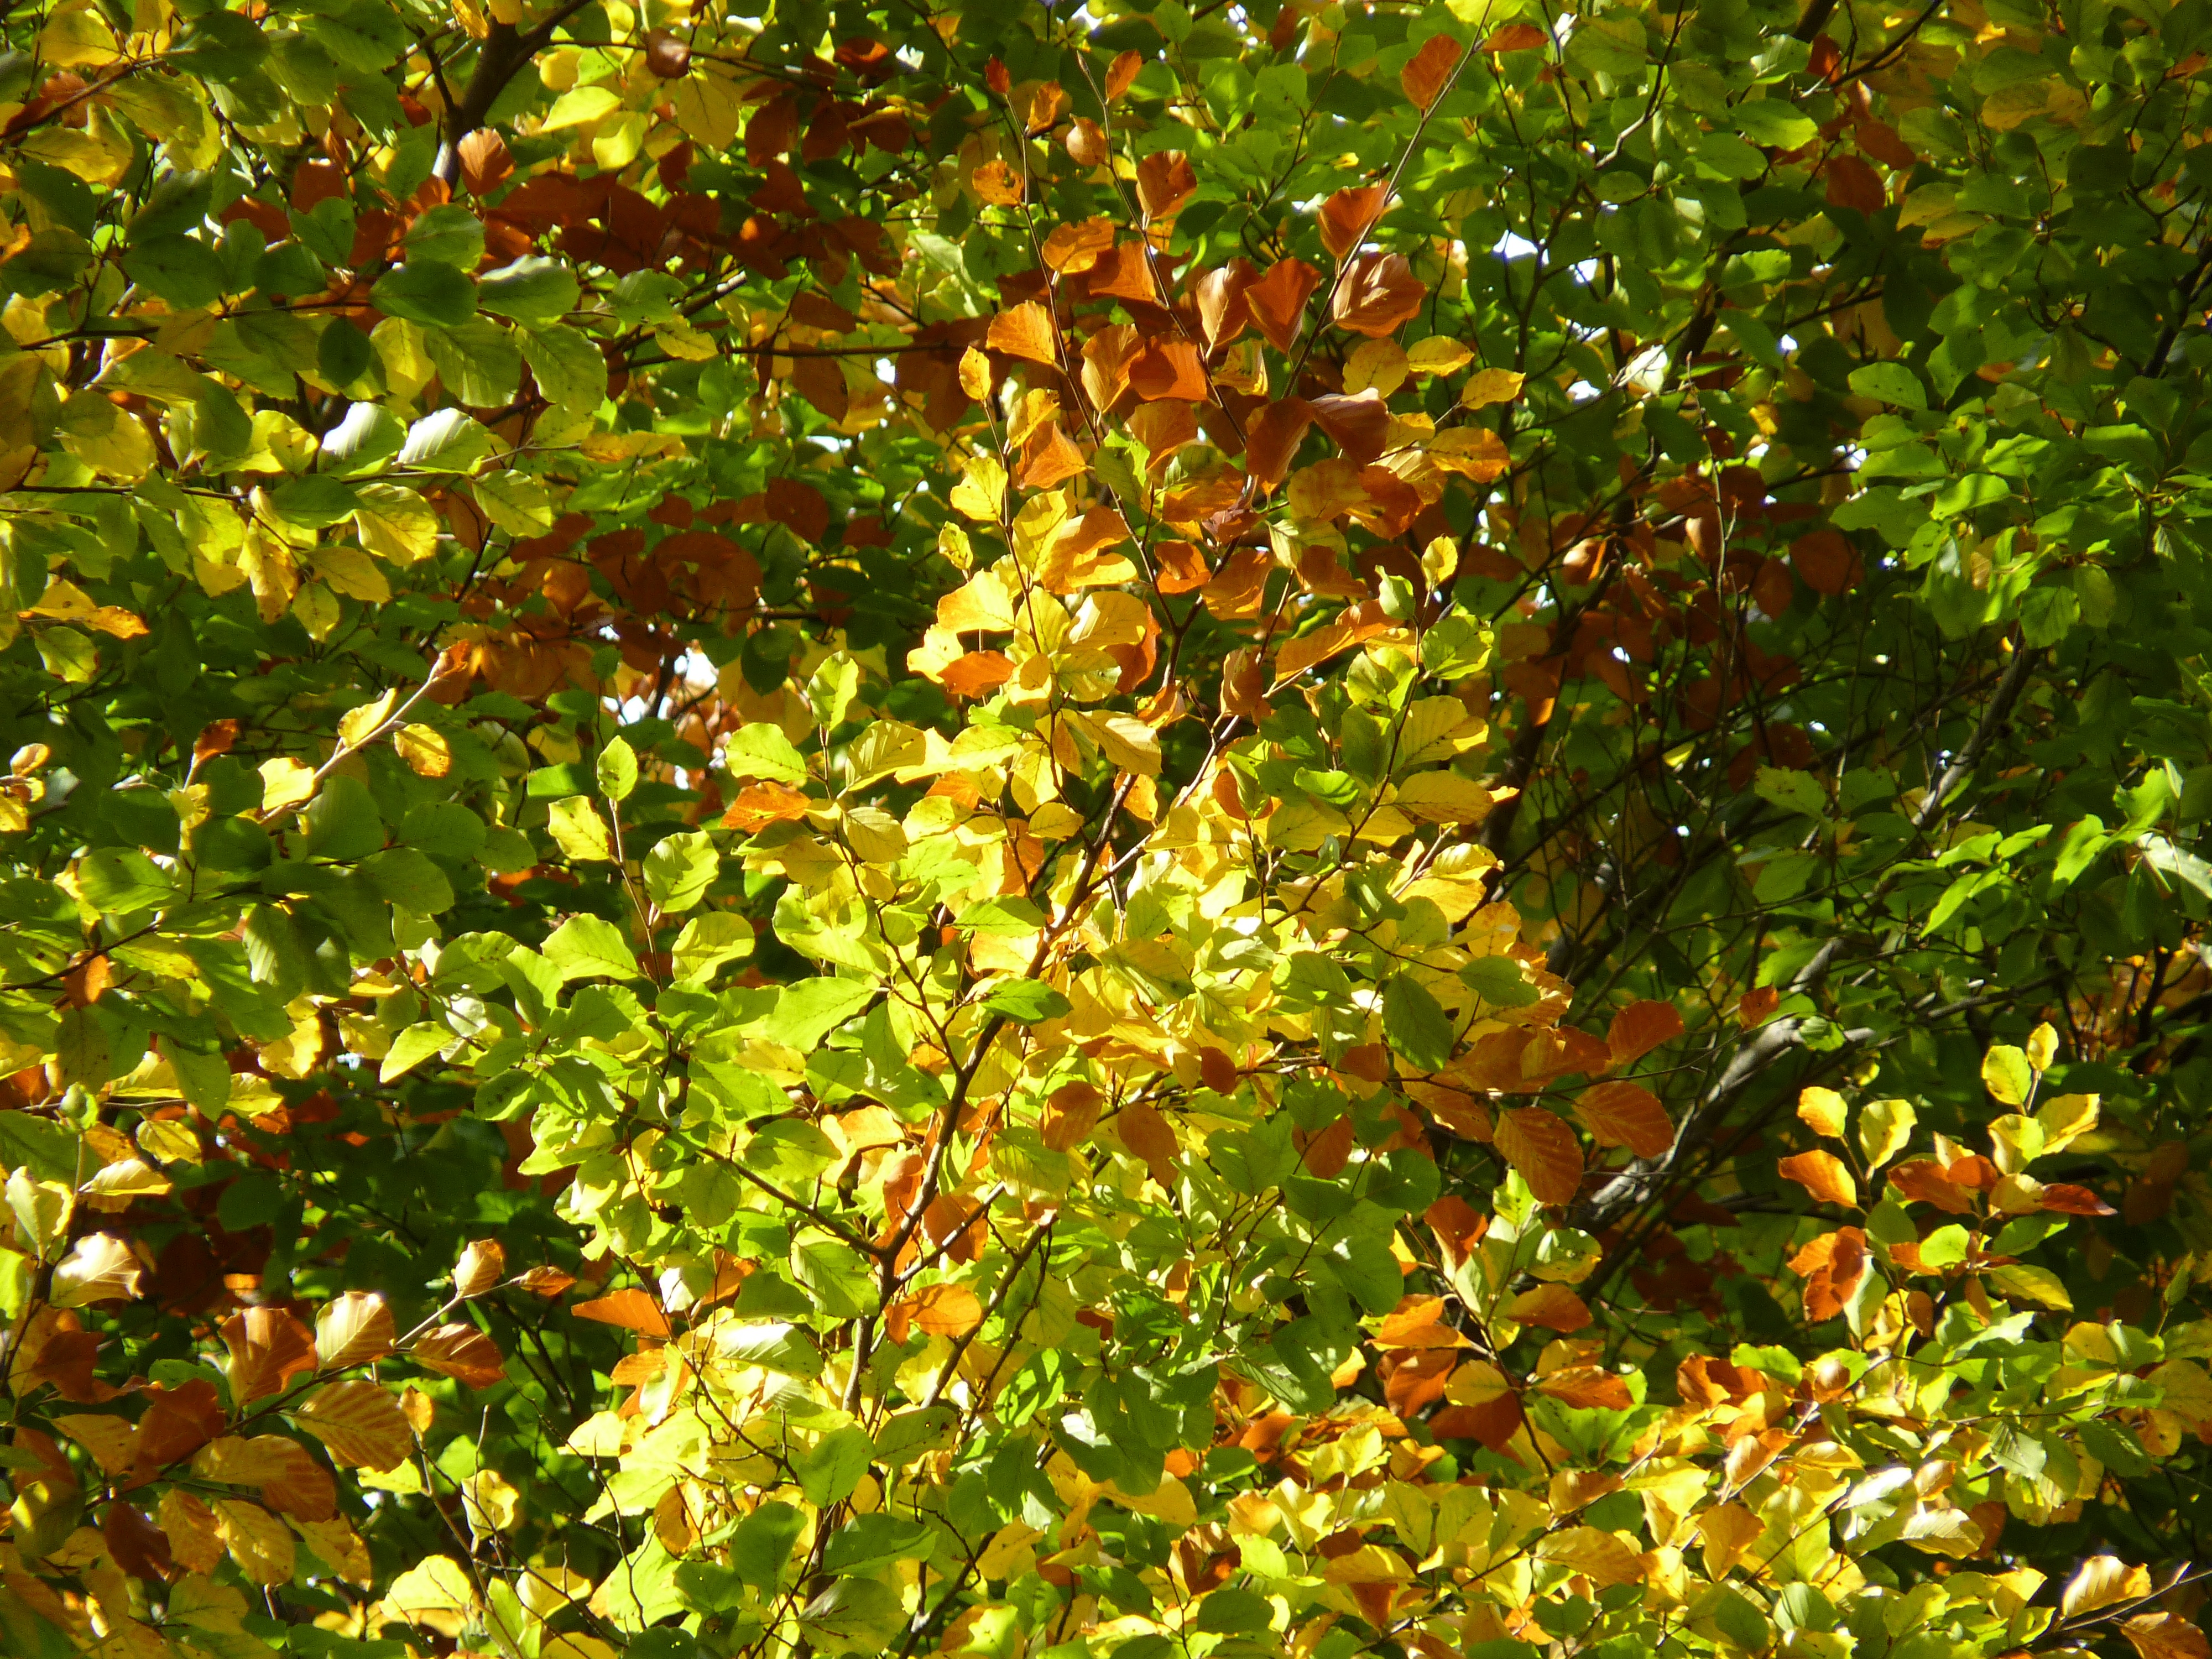
tree, forest, branch, plant, fruit, sunlight, leaf, flower, food, produce, evergreen, autumn, yellow, season, deciduous forest, leaves, shrub, deciduous, october, rowan, fall foliage, golden autumn, leaf coloring, beech, flowering plant, woody plant, land plant